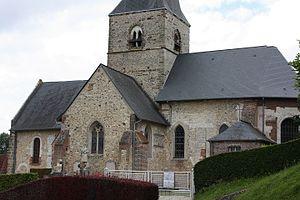
Vue générale de l'église au Sud
Sainte-Beuve-en-Rivière est une commune française située dans le département de la Seine-Maritime en région Normandie.